List of Yu-Gi-Oh! Arc-V characters

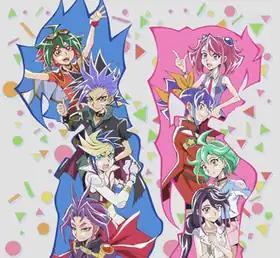
The key characters as they appear in "Yu-Gi-Oh! Arc-V". From top to bottom: Yuya, Yuto, Yugo, and Yuri (left). Zuzu, Celina, Rin, and Lulu (right)

The following is a list of characters from the "Yu-Gi-Oh!" anime series, "Yu-Gi-Oh! Arc-V".